Answer in natural language. Consider the 3D positions of the objects in the scene and not just the 2D positions in the image. Is the centerpoint of  beautiful wall painting at a higher height than framed mountain landscape photo? Choose between the following options: yes or no
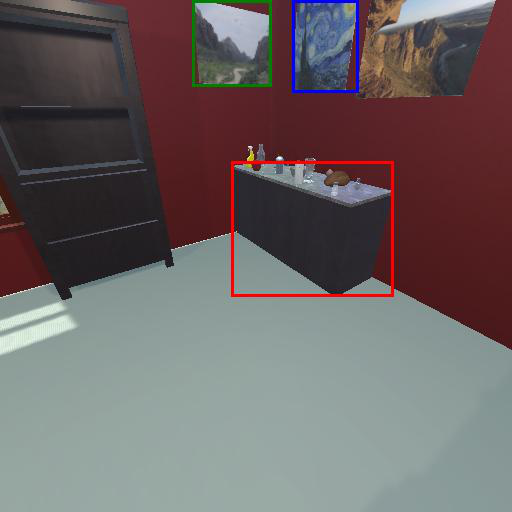
<answer>no</answer>